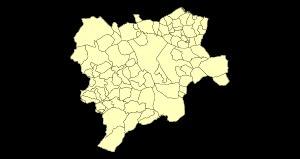
Cette liste présente les 87 communes de la province d'Albacete, Castille-La Manche.